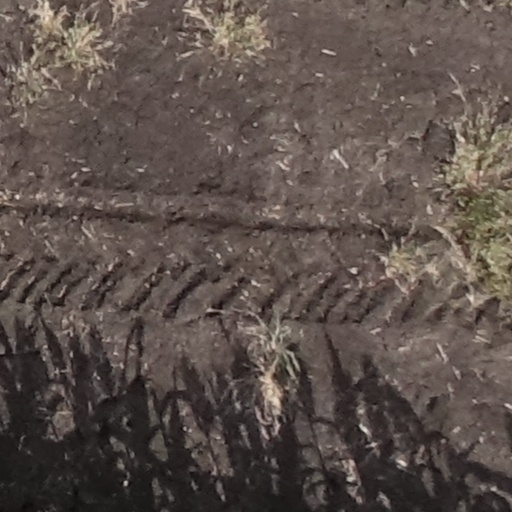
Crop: sorghum